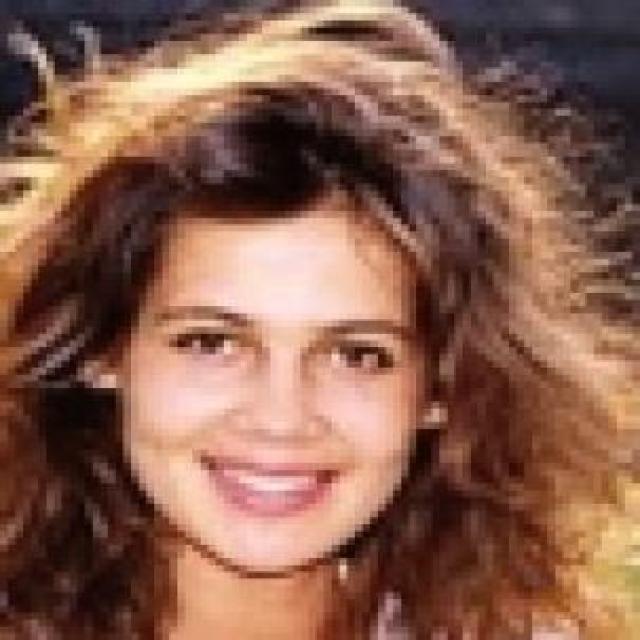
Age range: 13-20